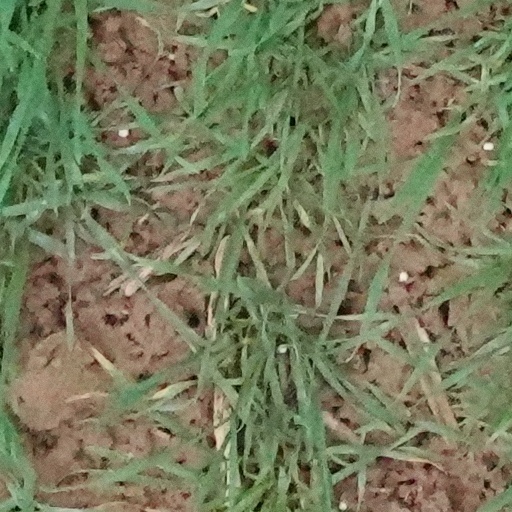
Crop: wheat